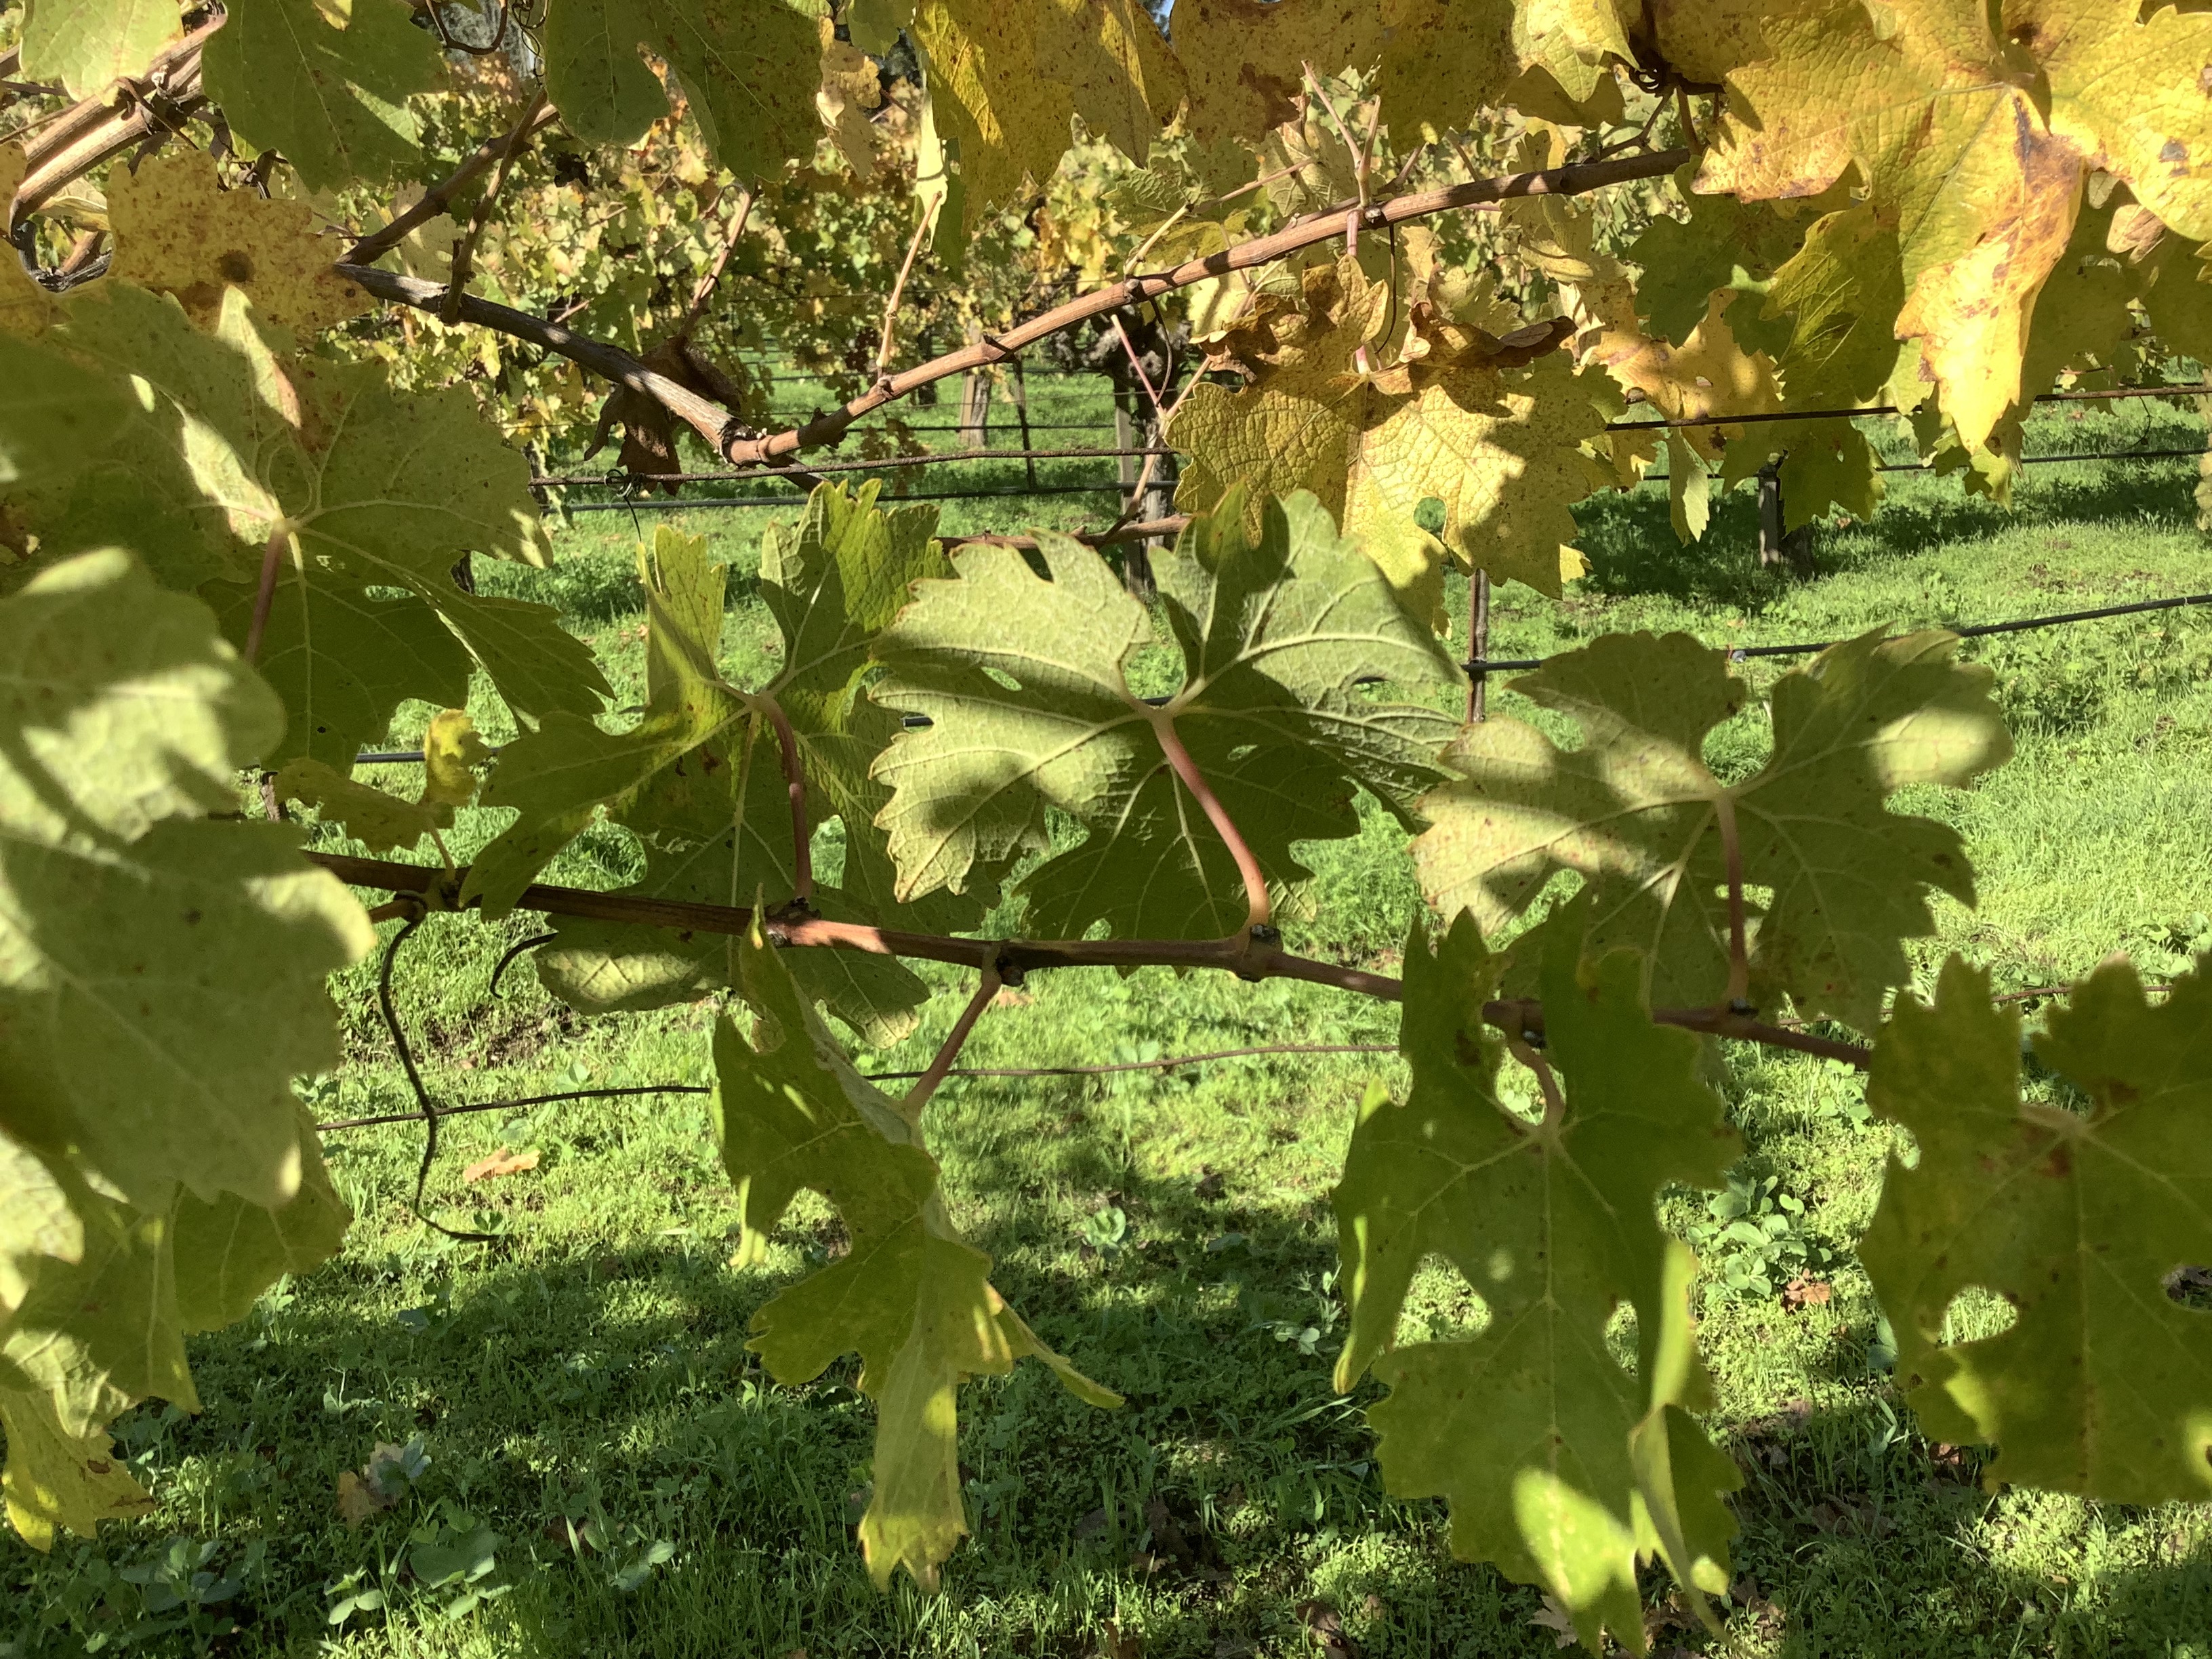
Label: No Virus